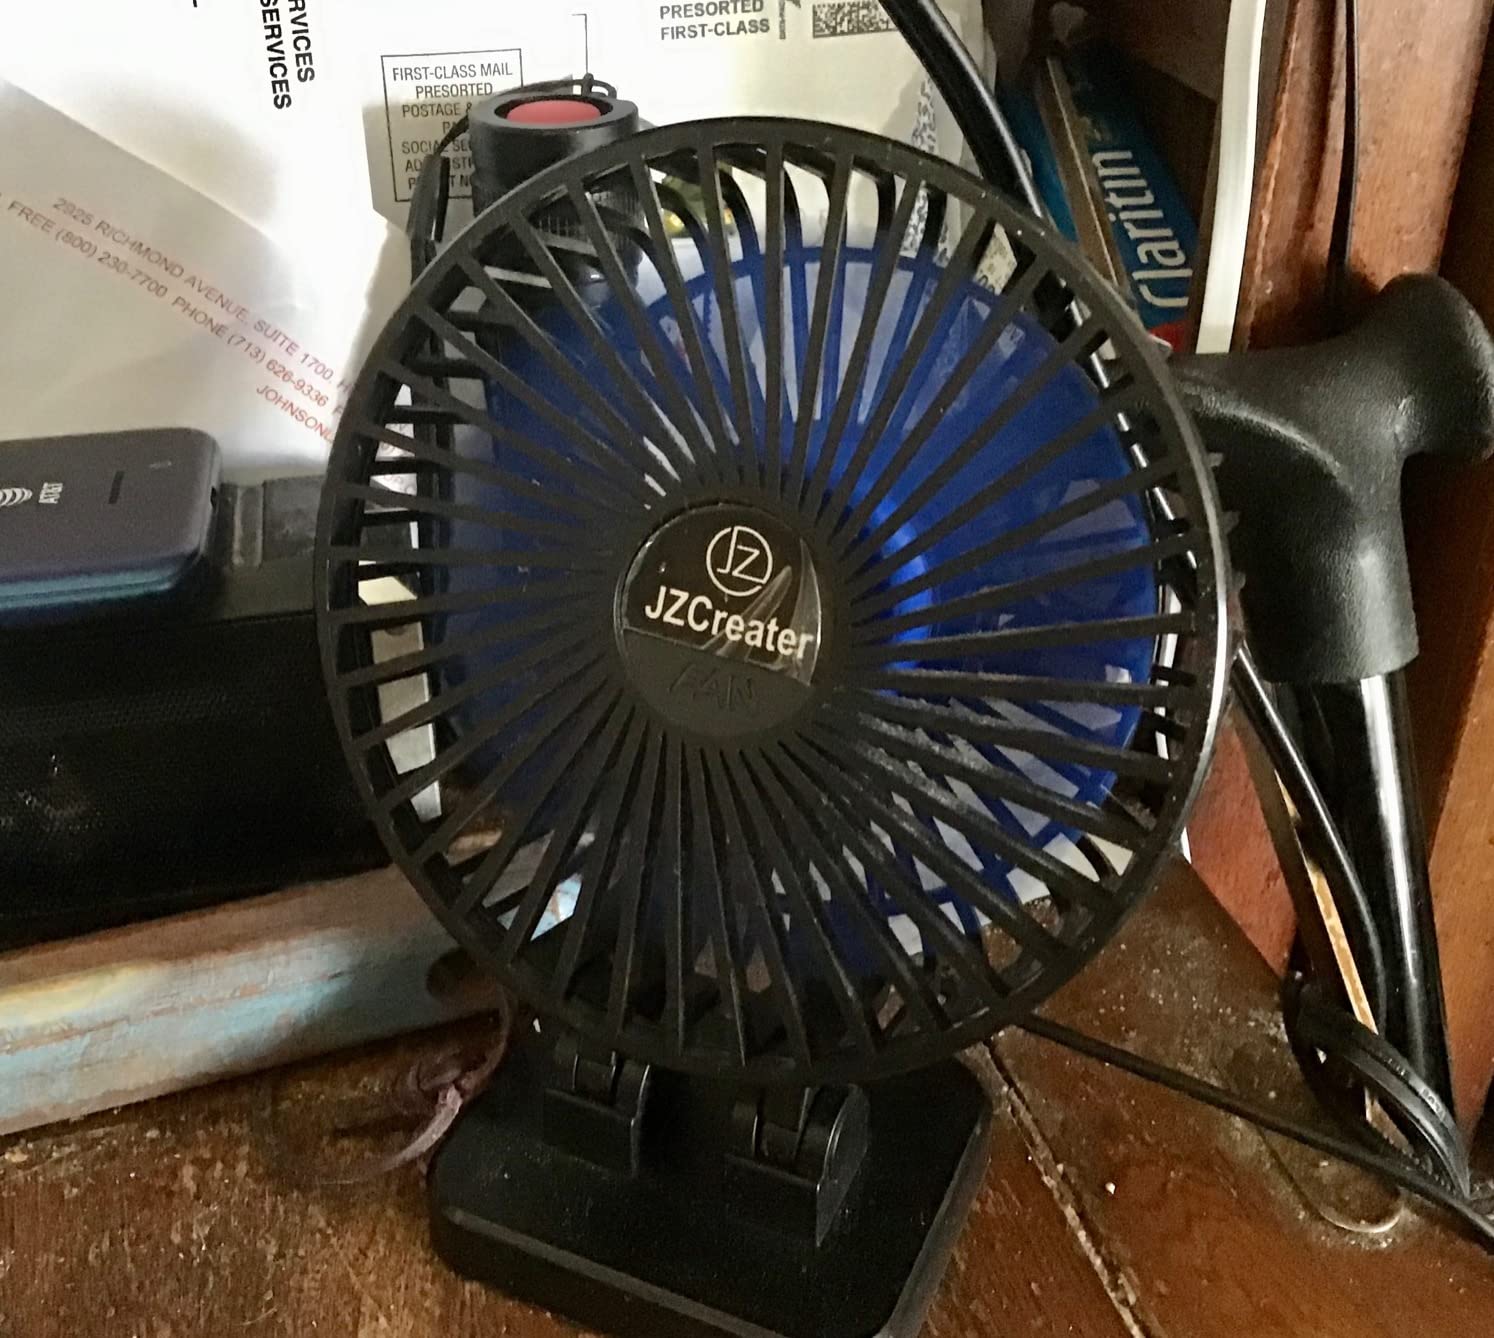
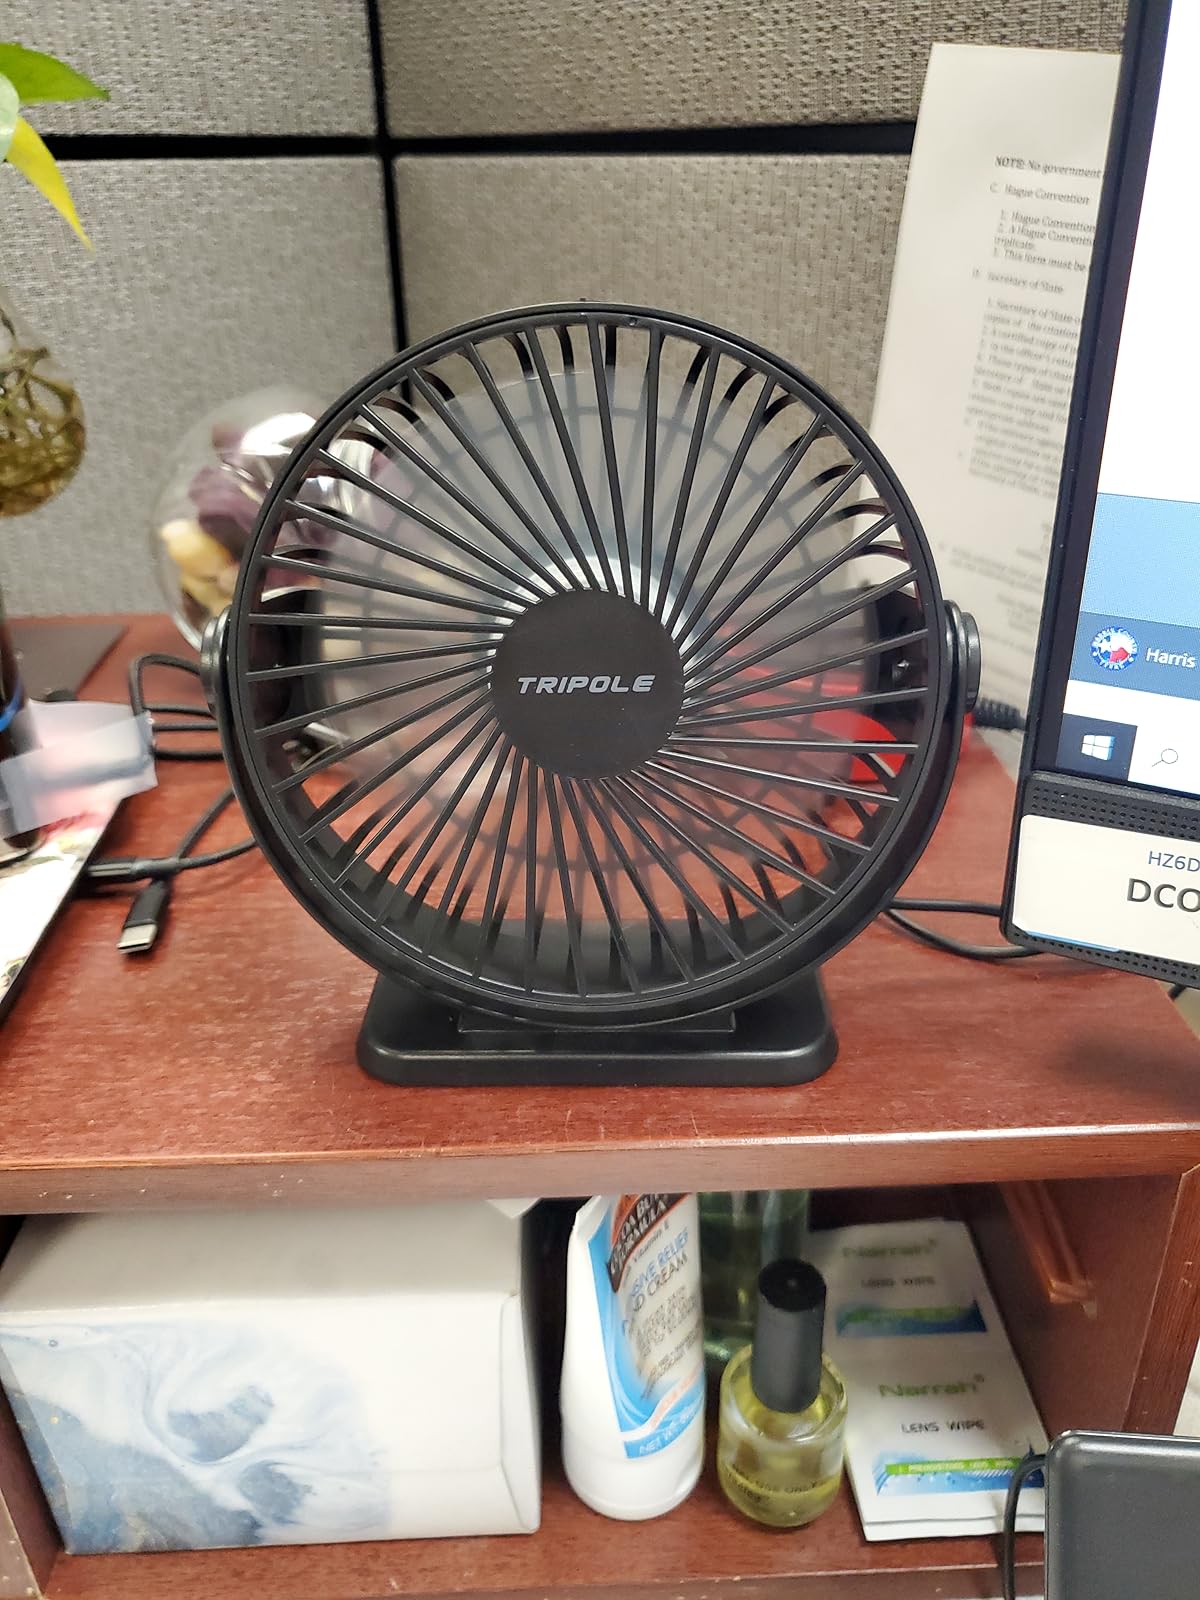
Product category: fan
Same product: no